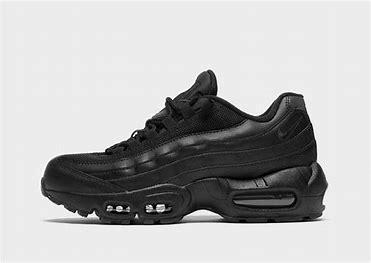
Brand: Nike
Model: Air Max 95